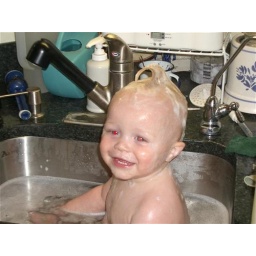
Ricky getting a bath in kitchen sink 02